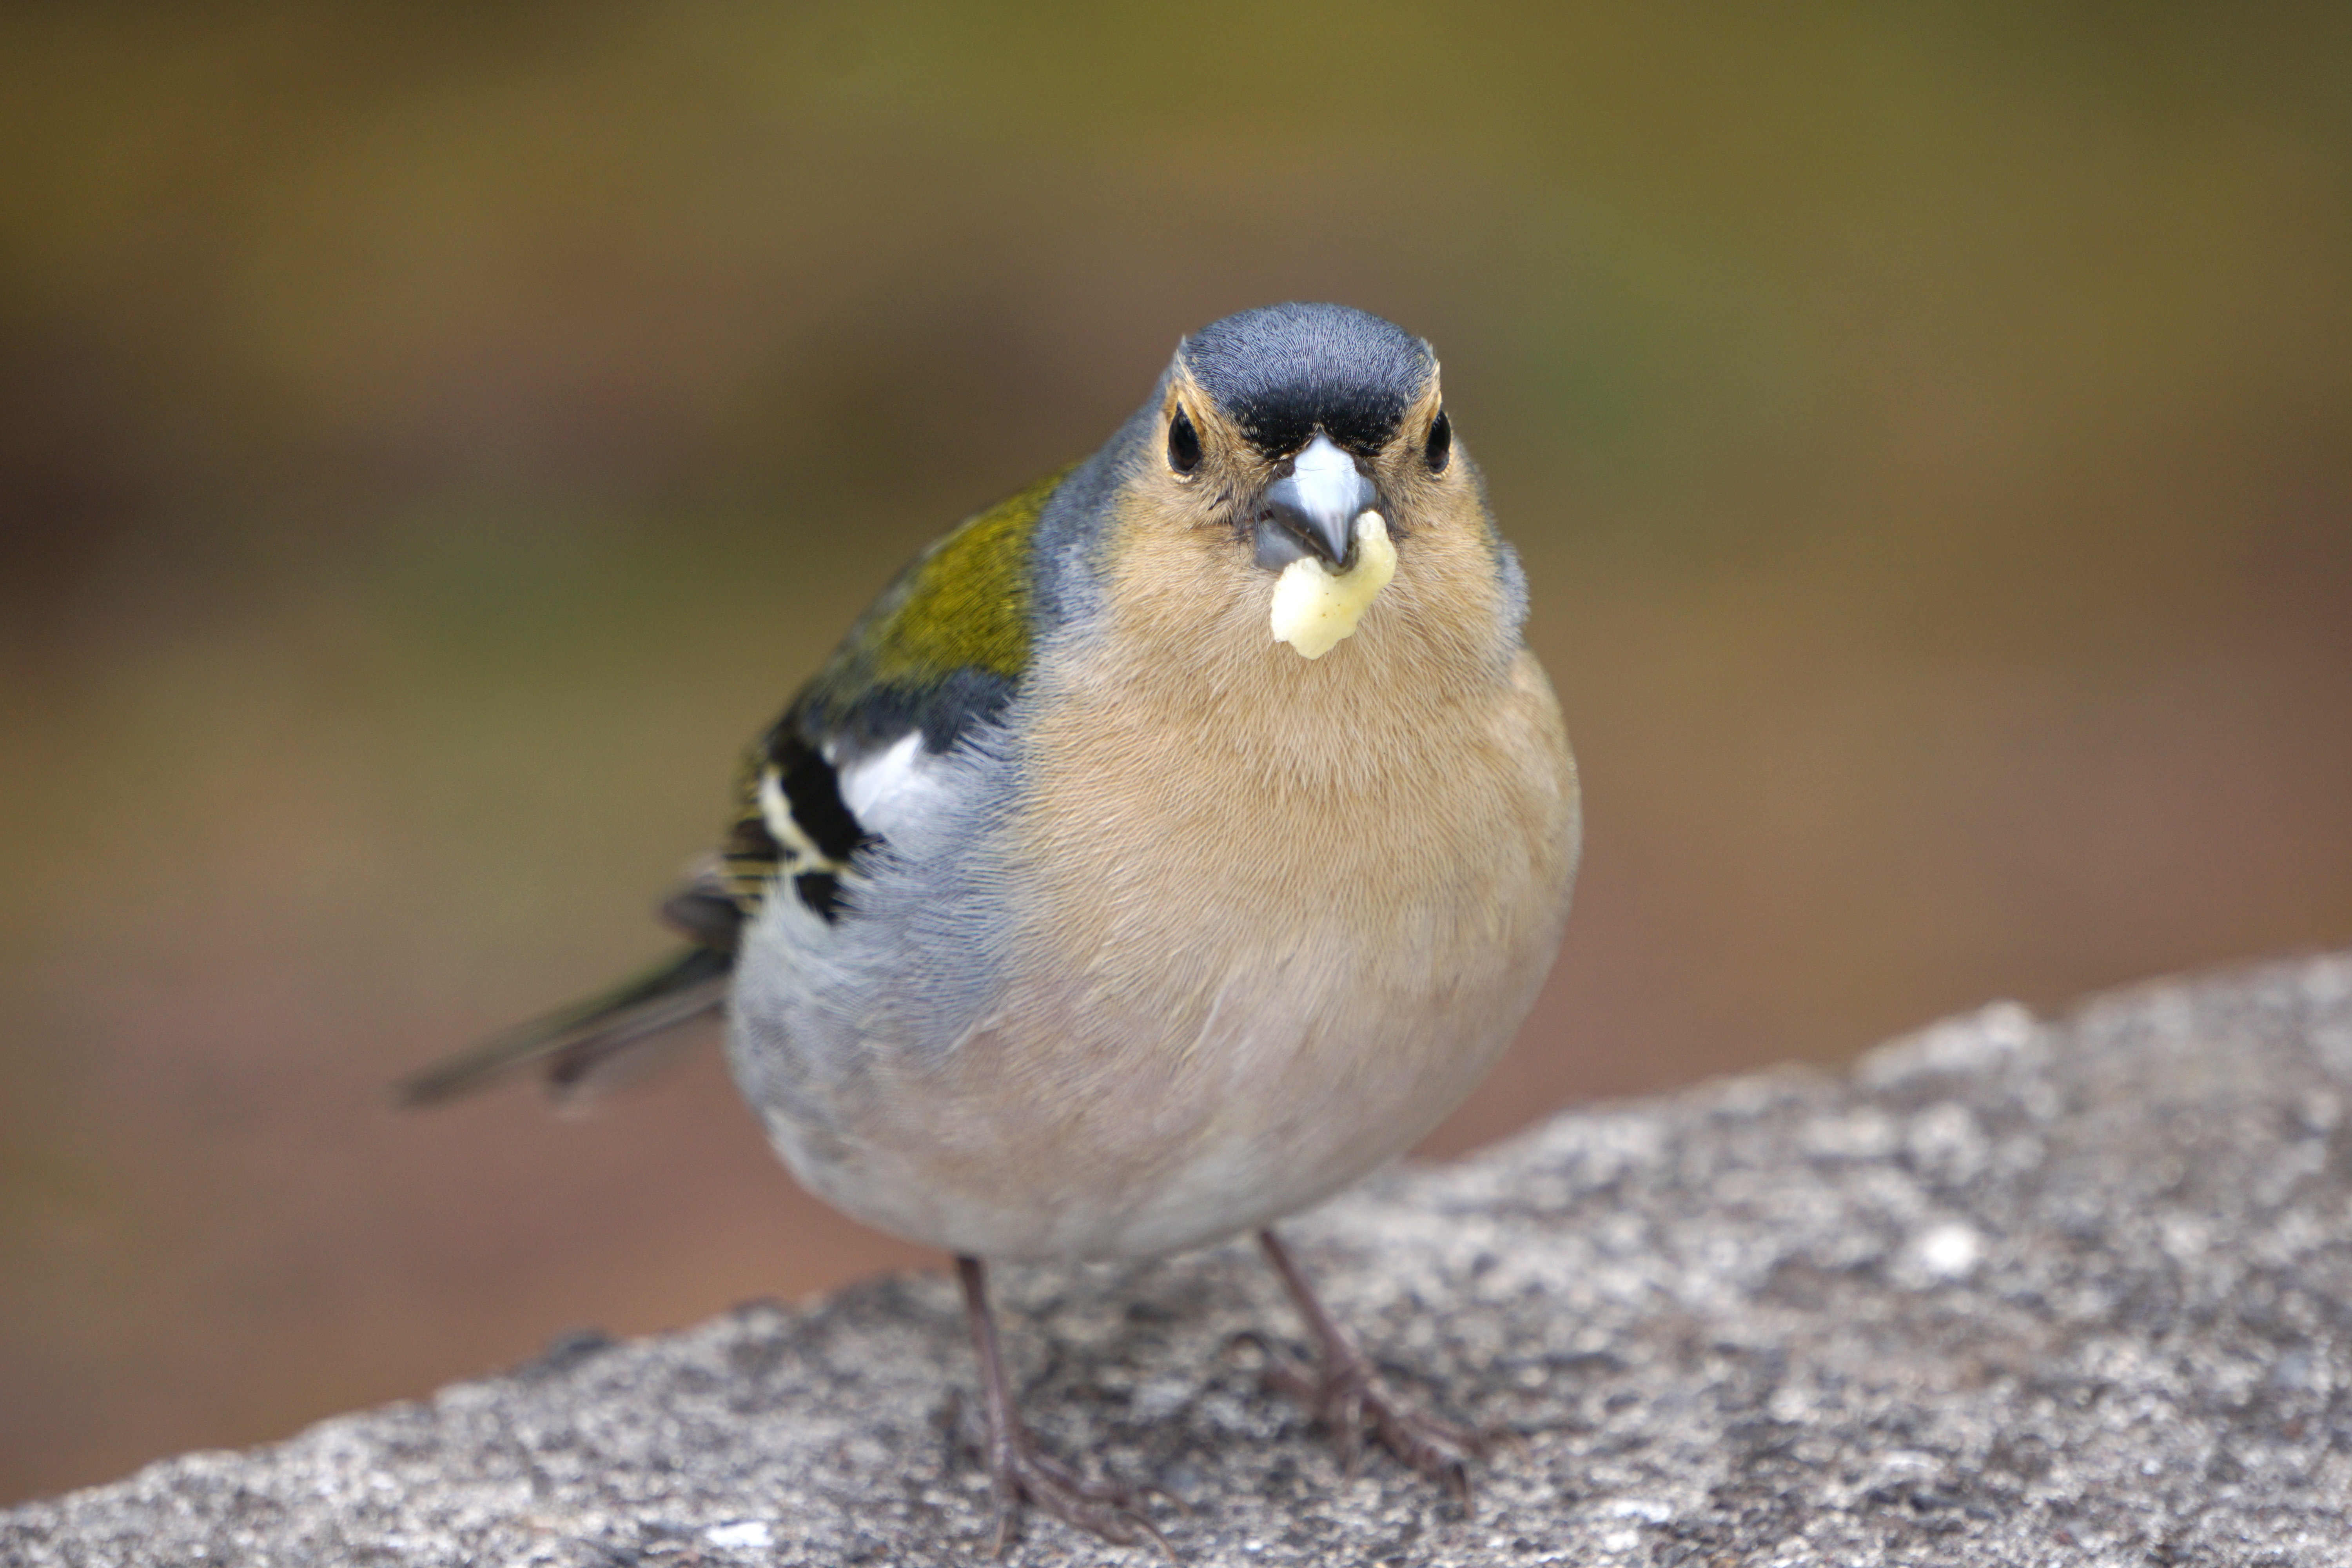
chaffinch, finch, bird, songbird, coat, feather, feathers, plumage, living in the wild, forage, foraging, female, closeup, spout, tame, nature, wilderness, fauna, beak, wildlife, perching bird, old world flycatcher, emberizidae, organism, chickadee, lark, sparrow